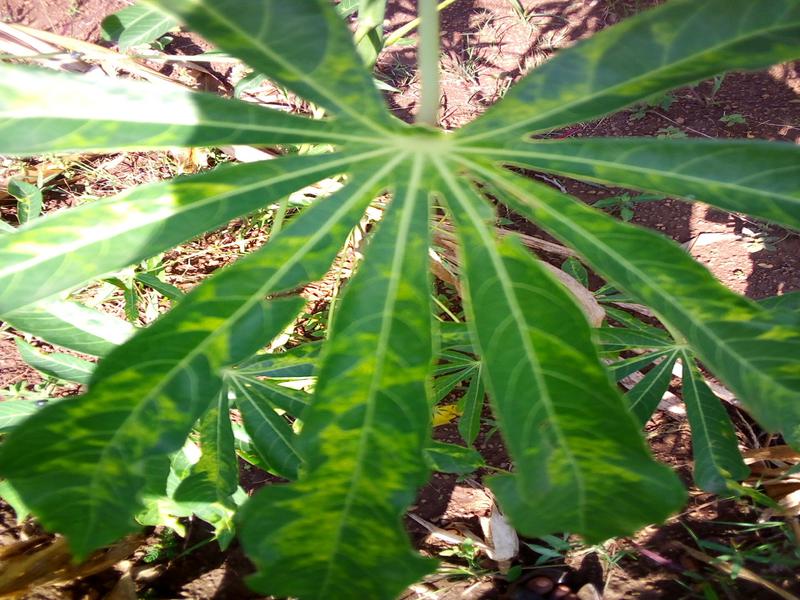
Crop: cassava
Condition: mosaic_disease